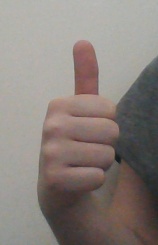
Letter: aleff